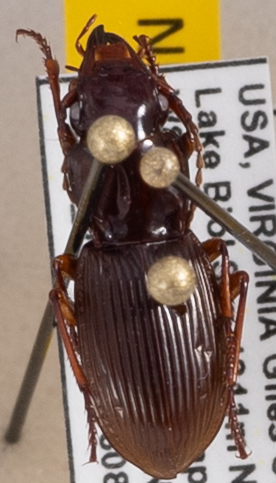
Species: Pterostichus rostratus
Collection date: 2023-08-08
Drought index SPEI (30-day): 0.1
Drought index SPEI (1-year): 0.24
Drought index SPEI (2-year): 0.03